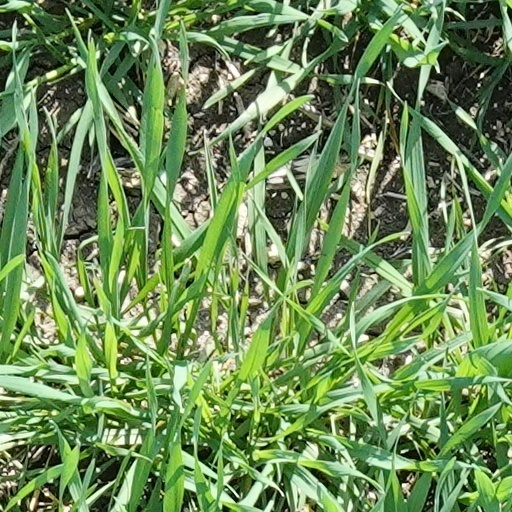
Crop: wheat